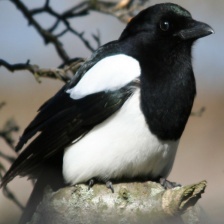
Species: EURASIAN MAGPIE
Scientific name: PICA PICA
ImageNet parent category: magpie